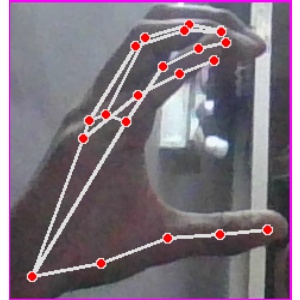
अक्षर: ऋ